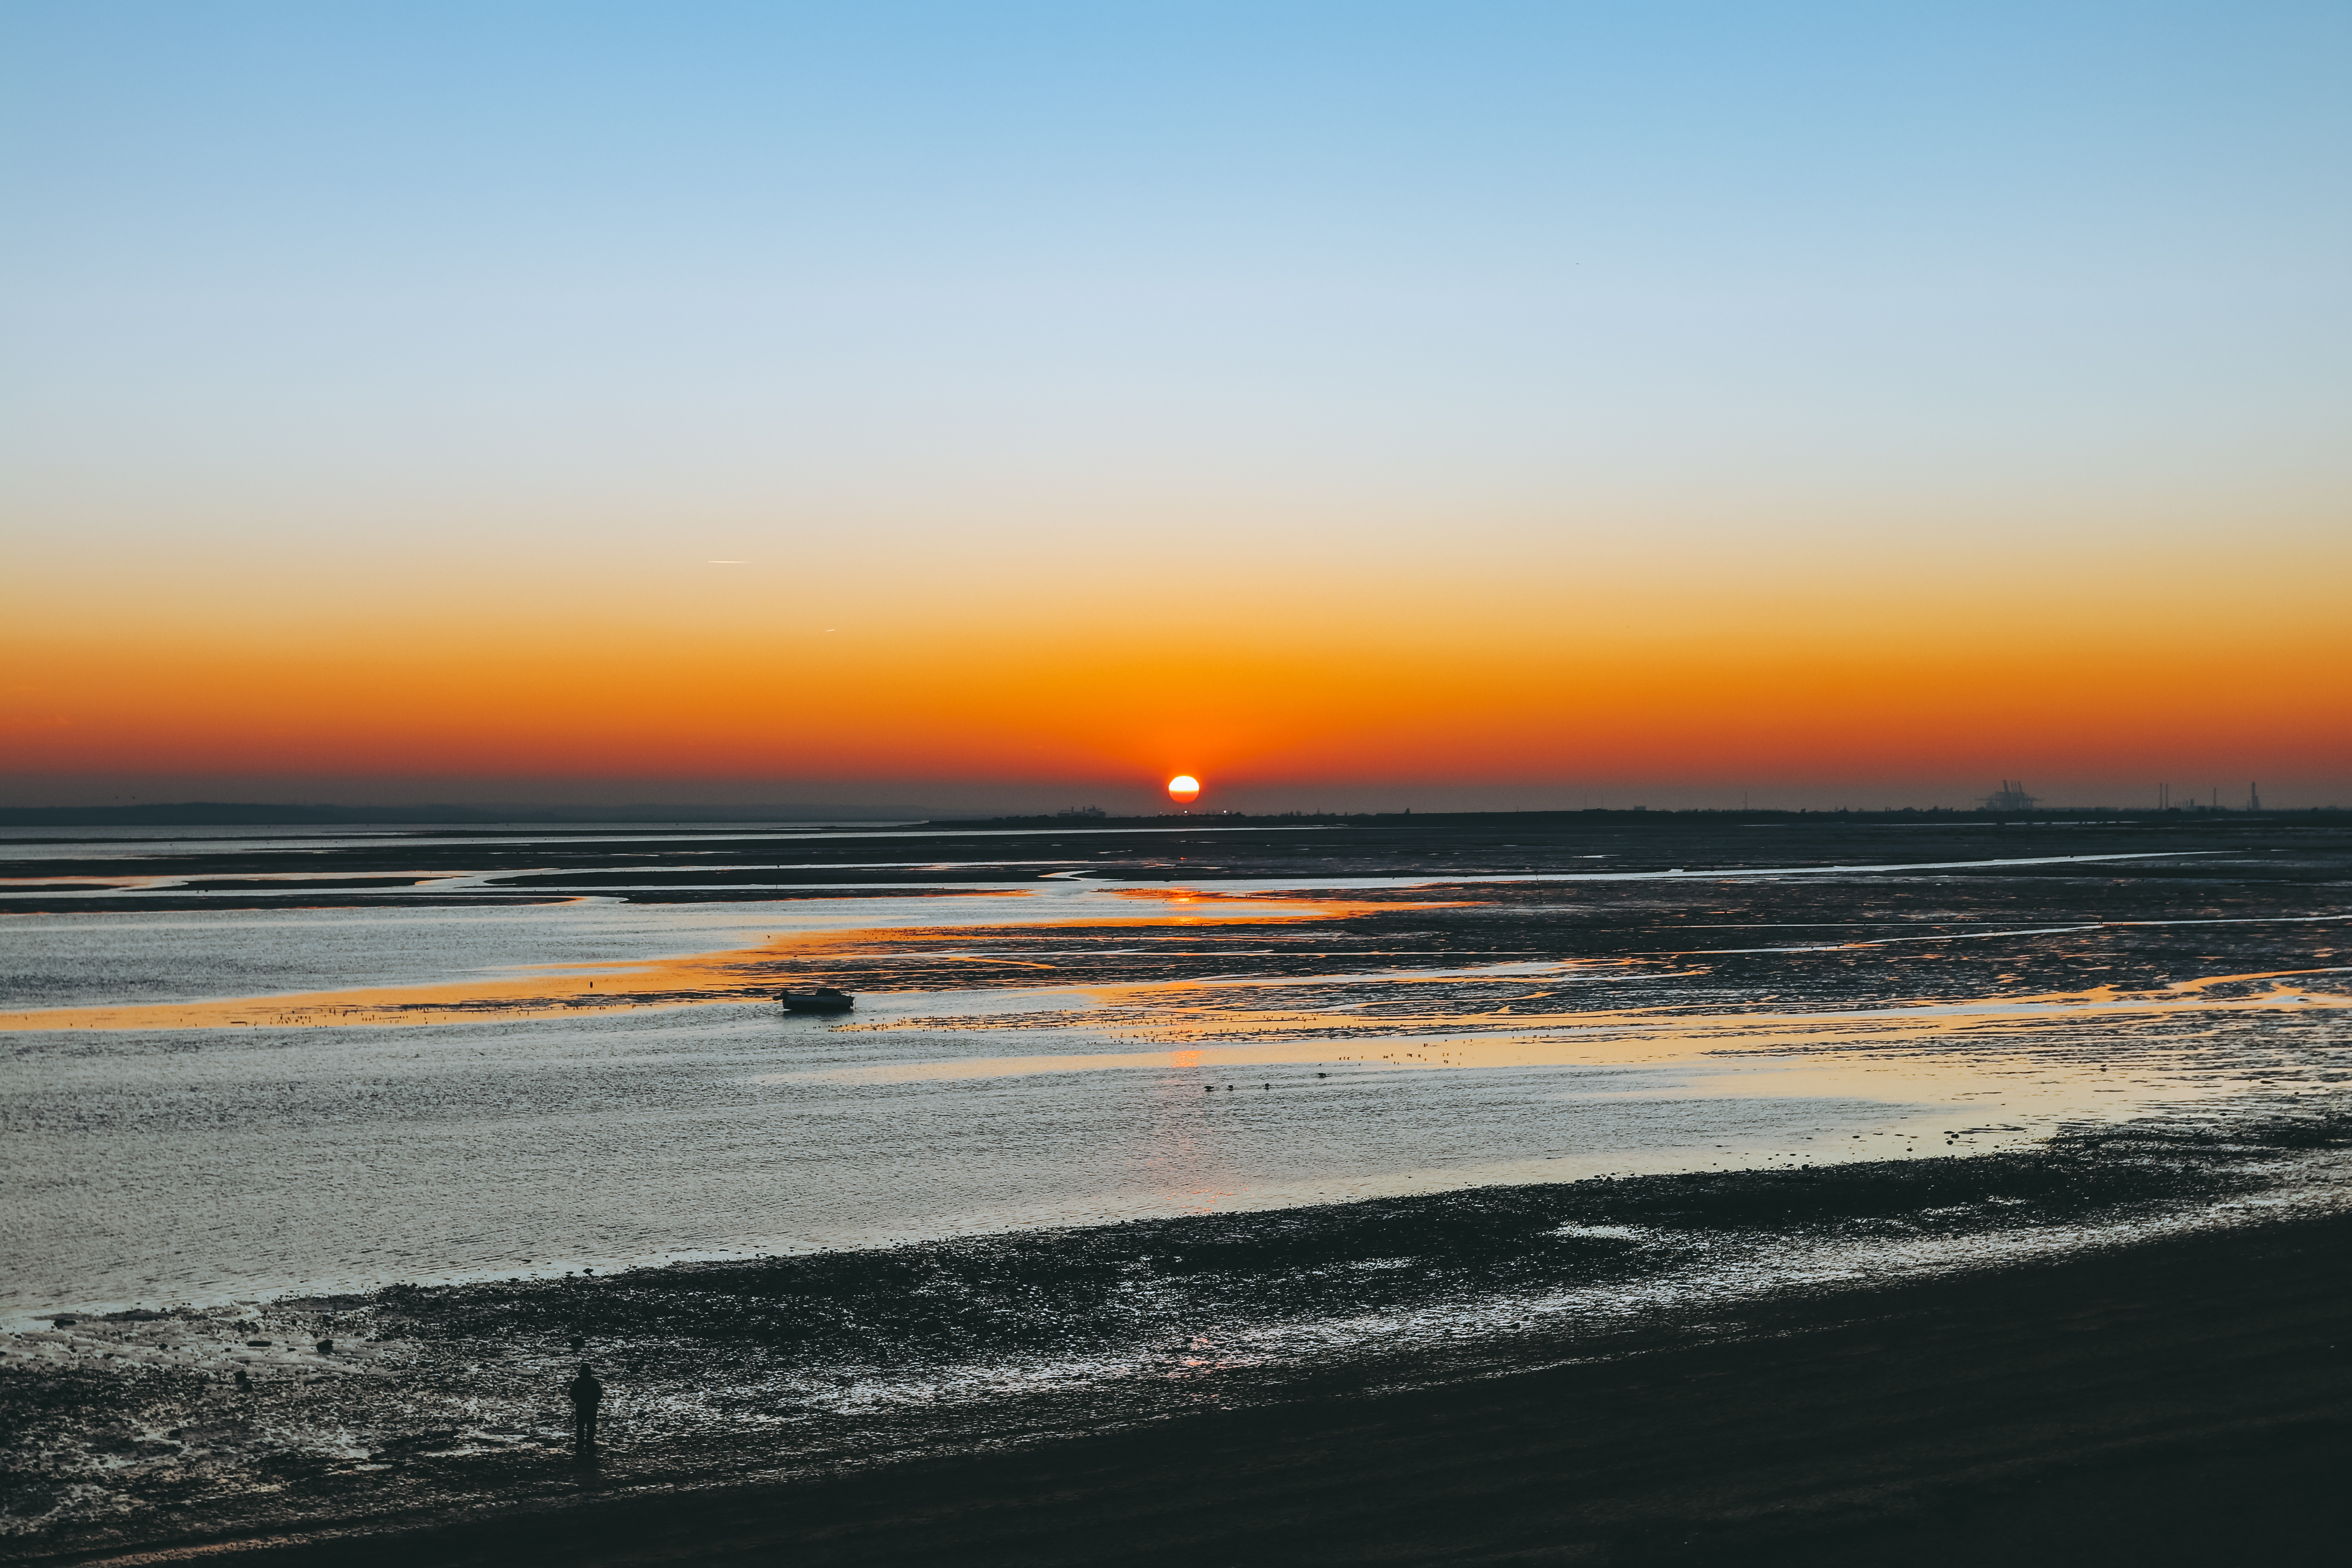
beach, shore, horizon, sea, coast, sunrise, body of water, ocean, sunset, dawn, wave, morning, wind wave, cloud, dusk, afterglow, evening, sand, sunlight, sun, bay, mudflat